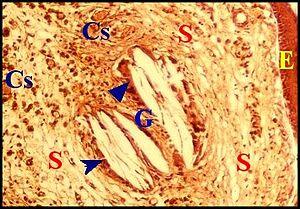
Granulome à cholestérol dans le stroma, sous l'épithélium d'un cholestéatome
L’histopathologie du cholestéatome est un outil décisif de diagnostic d'une « tumeur » ou plutôt d'une néoformation bénigne de l'oreille moyenne.